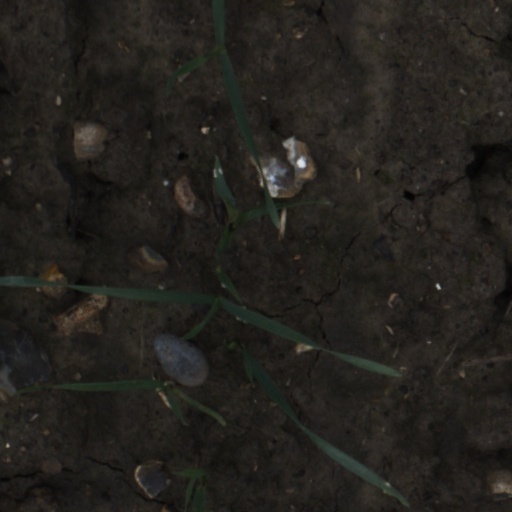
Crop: wheat